2016 6 Hours of The Glen

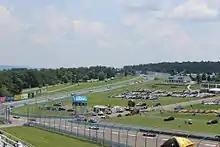
Watkins Glen International, where the race was held.

International Motor Sports Association (IMSA) president Scott Atherton confirmed the race was part of the schedule for the 2016 IMSA SportsCar Championship (IMSA SCC) in August 2015. It was the third consecutive year the event was held as part of the WeatherTech SportsCar Championship. The 2016 Sahlen's Six Hours of The Glen was the sixth of twelve scheduled sports car races of 2016 by IMSA, and was the third round of the Patron North American Endurance Cup. The race was held at the eleven-turn Watkins Glen International circuit on July 3, 2016.